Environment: real
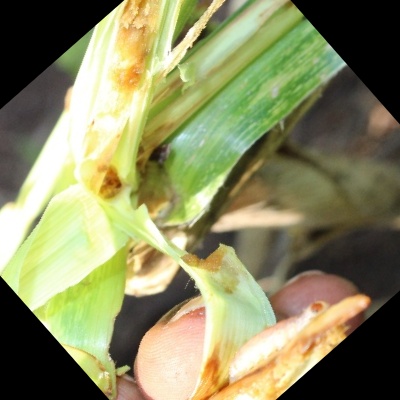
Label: fall_armyworm